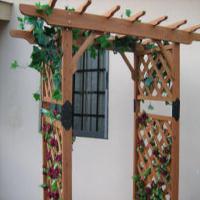
Weather: cloudy or overcast